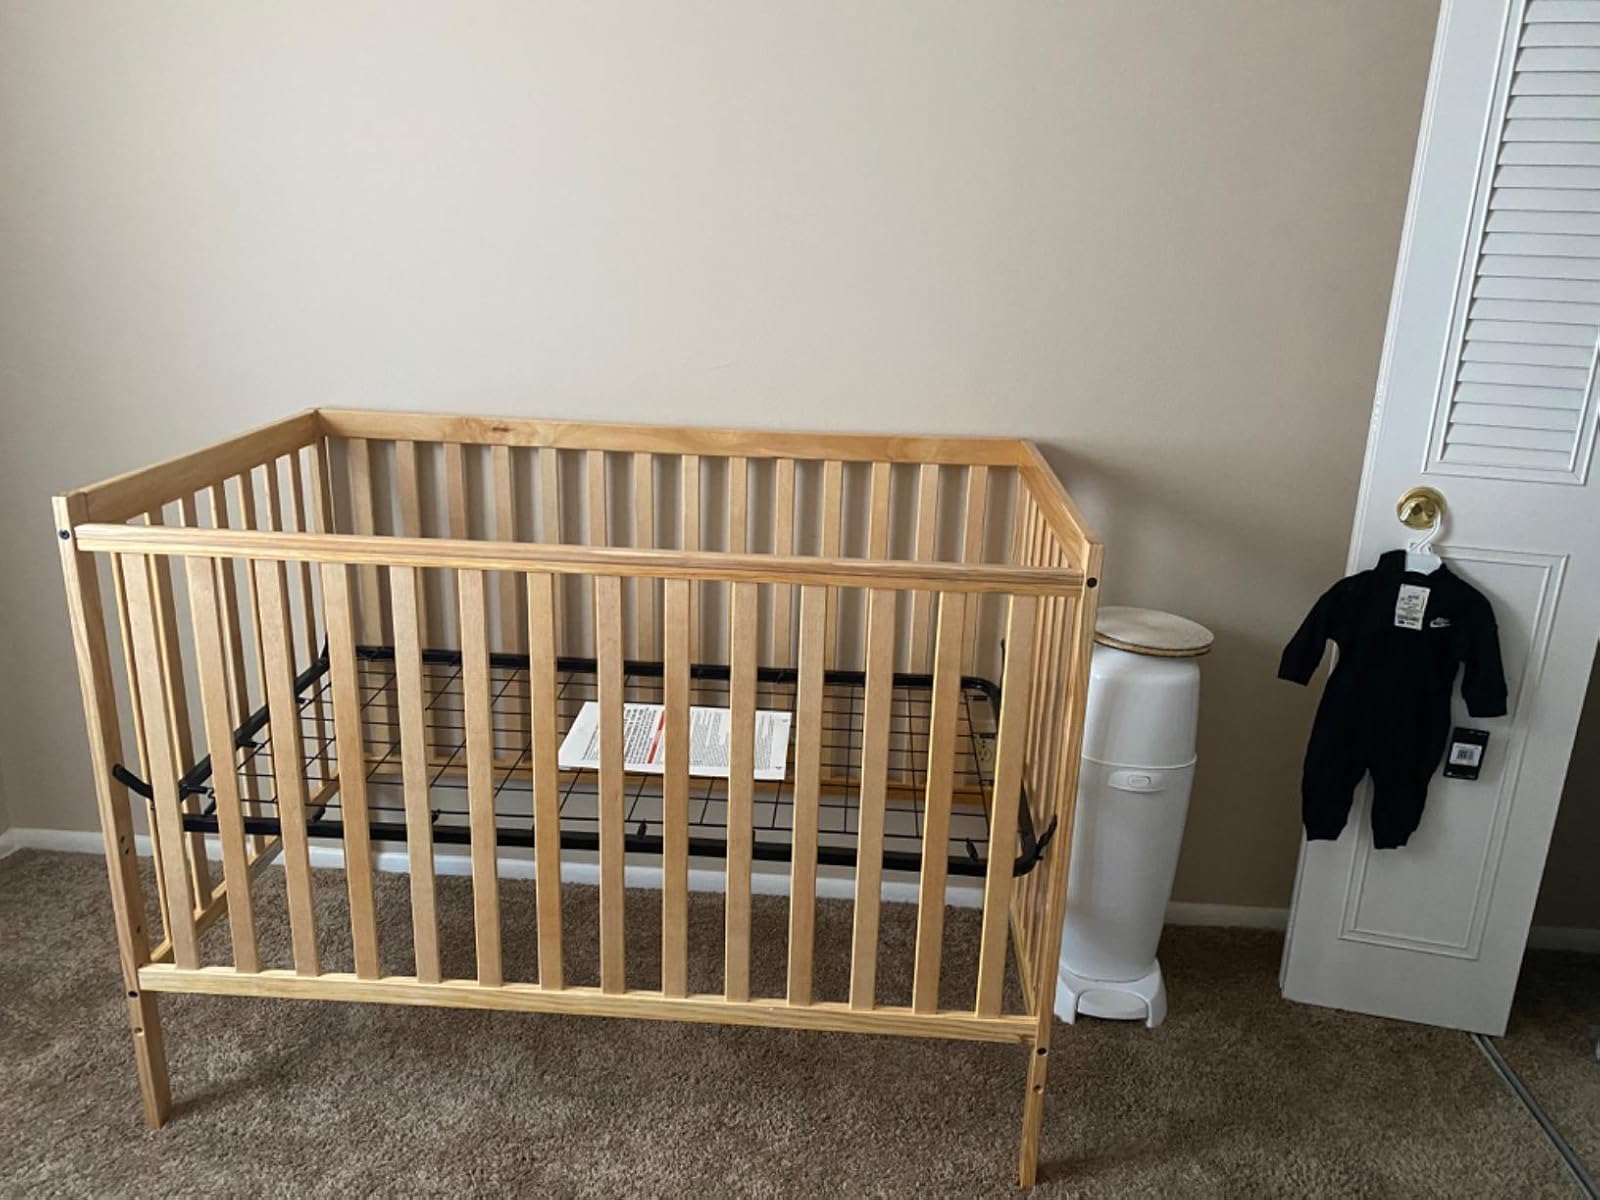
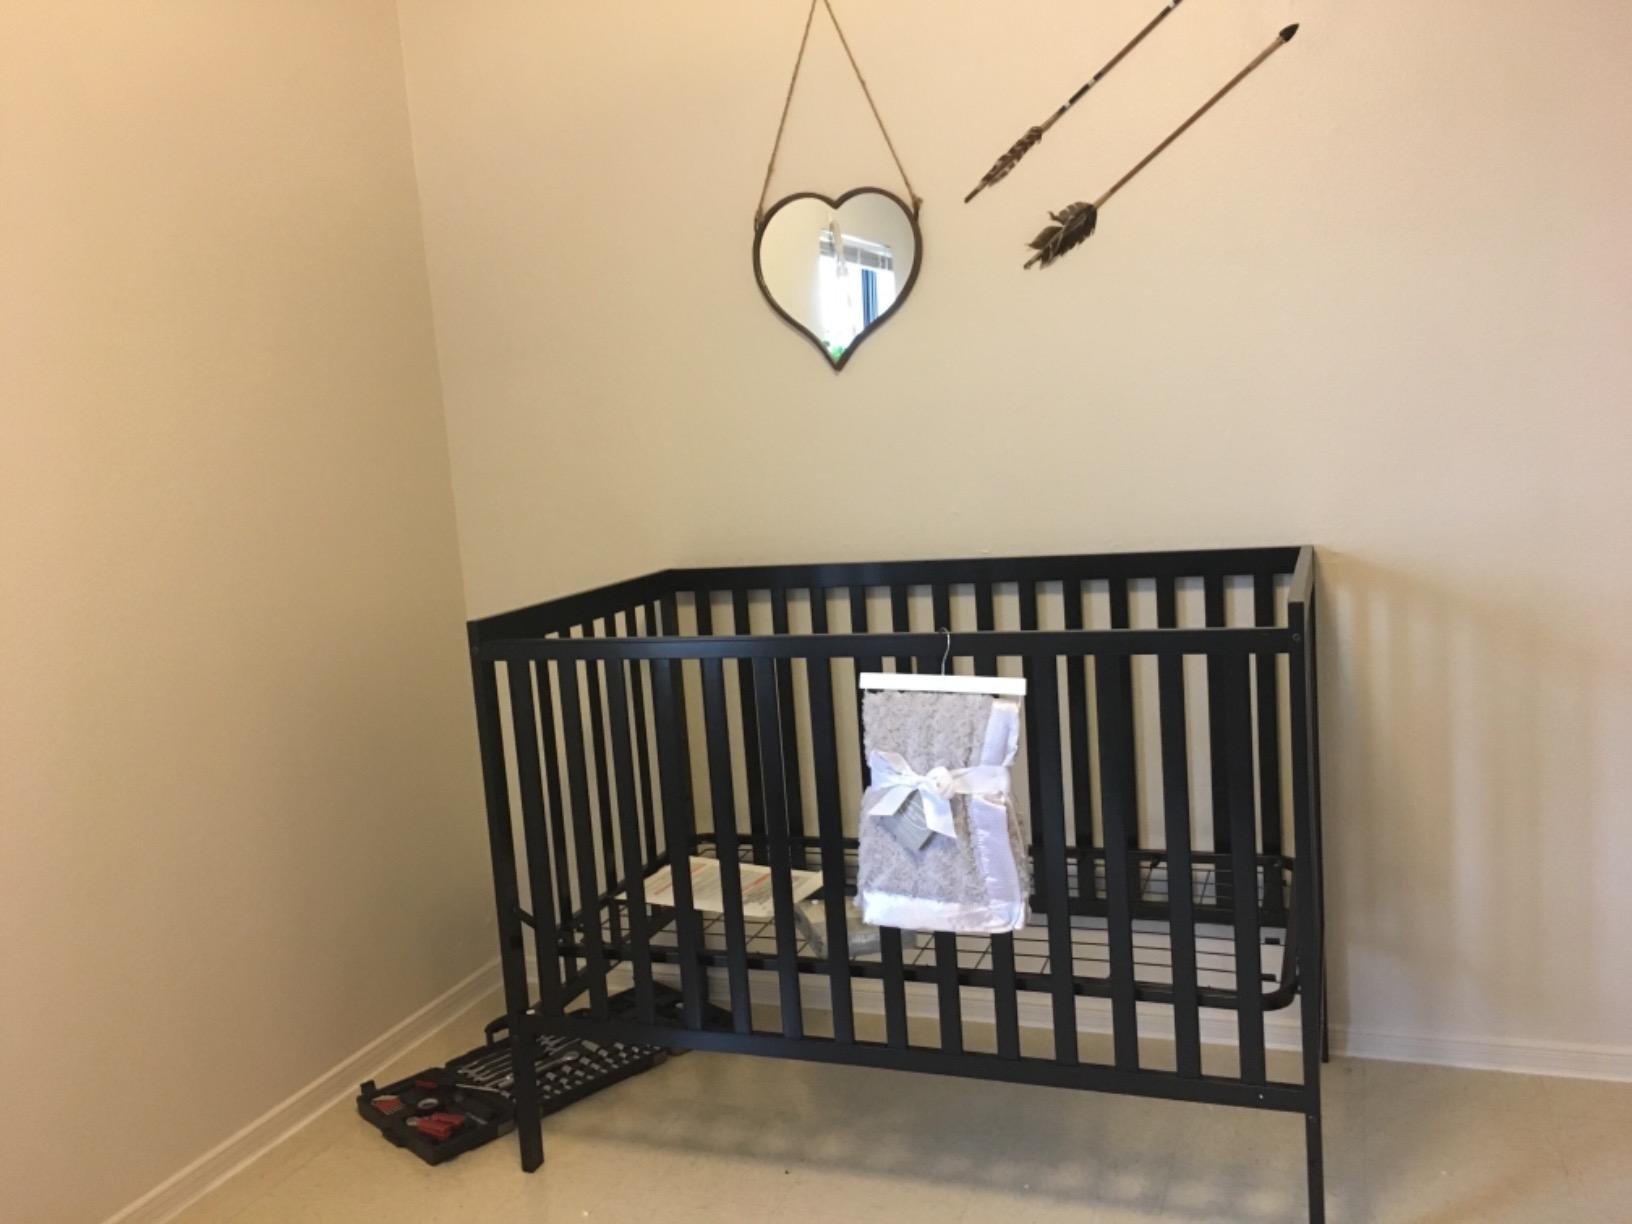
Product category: products_crib
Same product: no